Deeside Tramway

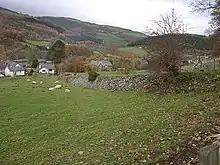
The remains of the incline running through the village

The remains of the trans-shipment wharf are on the east of the crossing keeper's box on the Llangollen Railway and are now part of a children's play area. The inclined plane runs approximately south up the hill. One modern house is built across the incline on the north side of the A5 road. Another house has been built across the formation on the south side of the A5, and the tunnel under the road was filled-in during the early 1960s